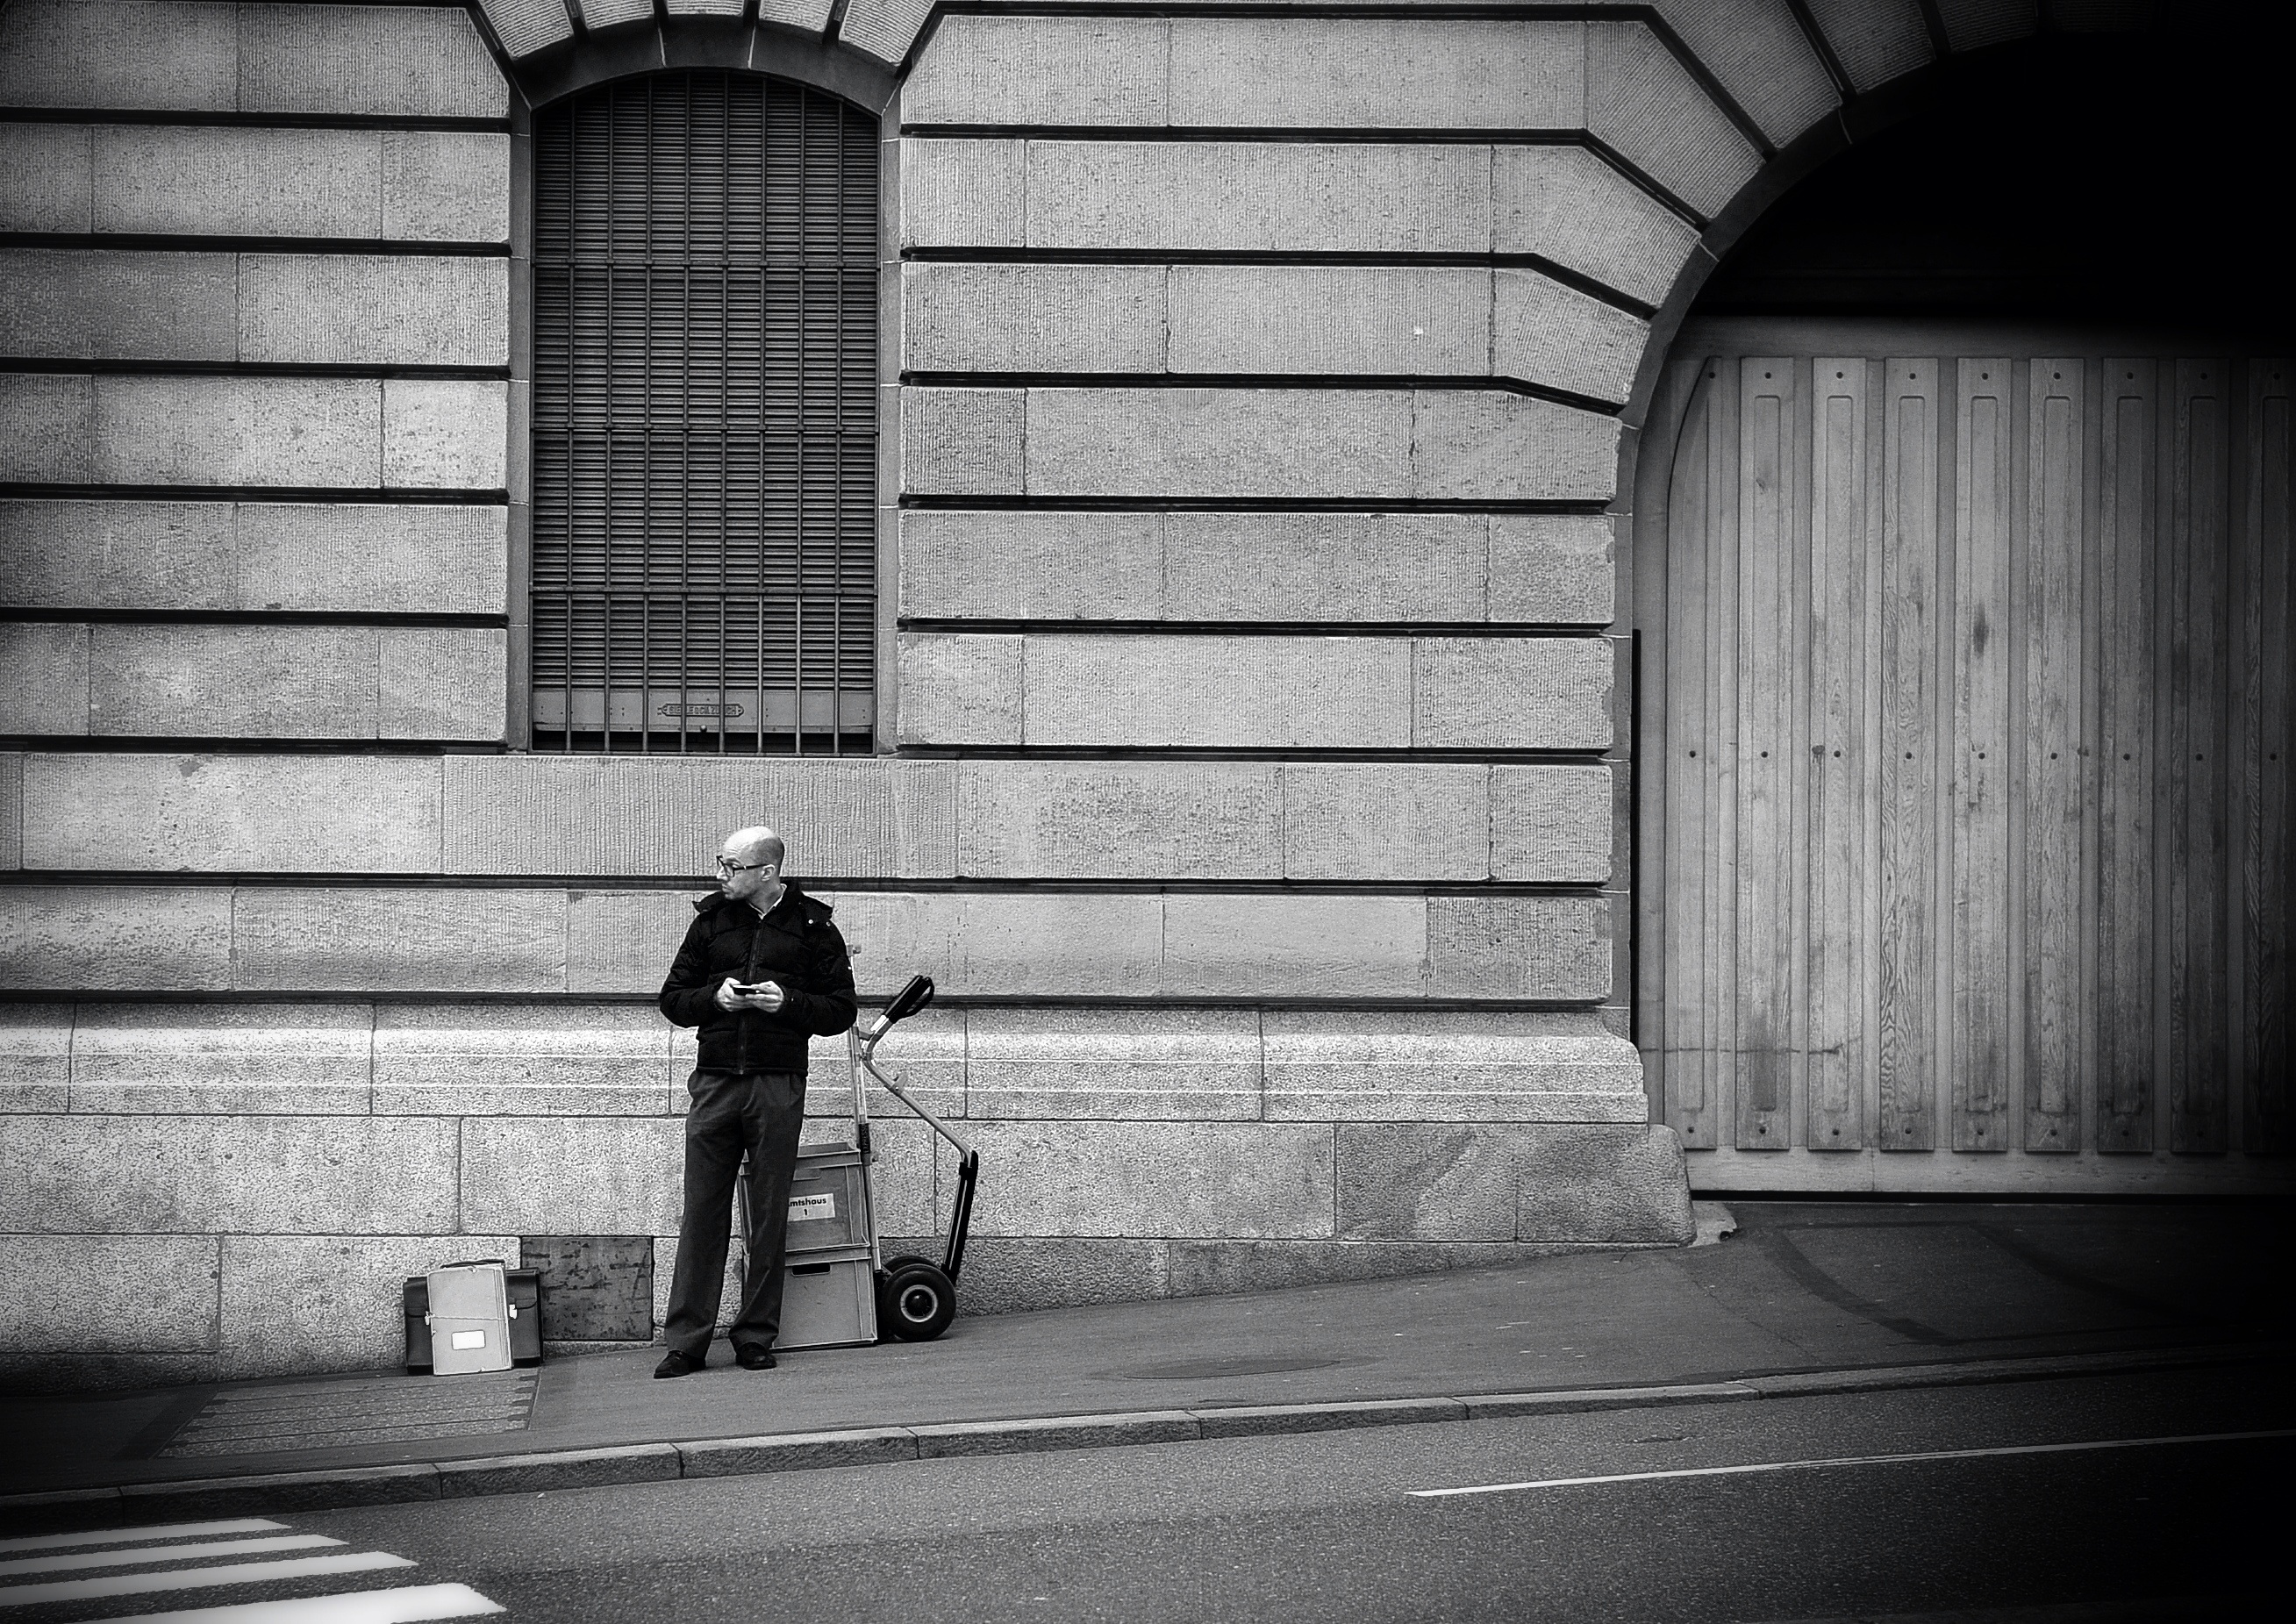
light, black and white, people, road, white, street, photography, urban, shadow, darkness, nikon, black, monochrome, streetphotography, flickr, bw, blackandwhite, infrastructure, swiss, photograph, schweiz, switzerland, strasse, zurich, blancoynegro, schwarzundweiss, shape, streetpix, thomas8047, onthestreets, d300s, streetphotographer, streetartstreetlife, 175528, thestreets, zuri, civilofficial, beamter, monochrome photography, film noir